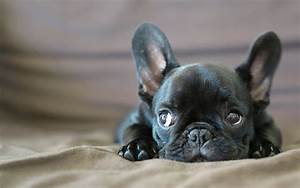
Label: cane